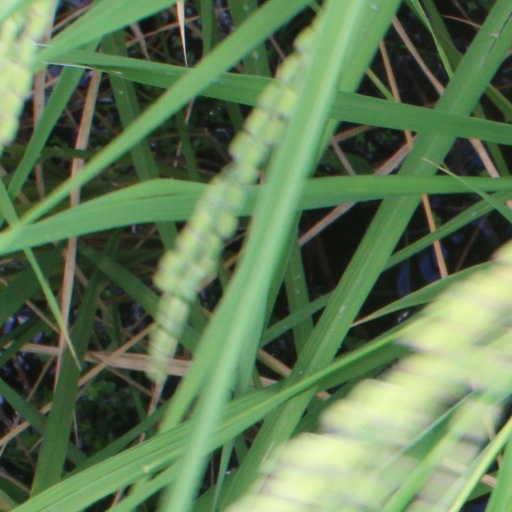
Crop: rice